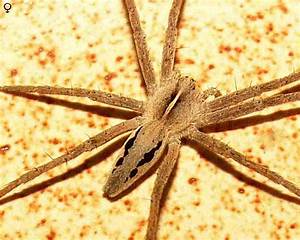
Label: ragno